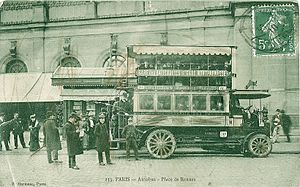
Buslinjer i Paris / Historie / De første busser
En Brillié-Schneider P2-bus fra selskabet Compagnie générale des omnibus(CGO).
Buslinjerne i Paris dækker tilsammen den franske hovedstad Paris og den centrale del af Paris' metropolområde. De udgør en vigtig del af det offentlige transportnetværk i regionen Île-de-France og organiseres og finansieres af STIF – Syndicat des transports d'Île-de-France.